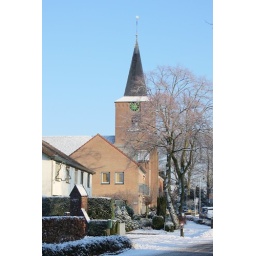
Weer sneeuw deken in Schijf. Foto door Thijske van Oers.